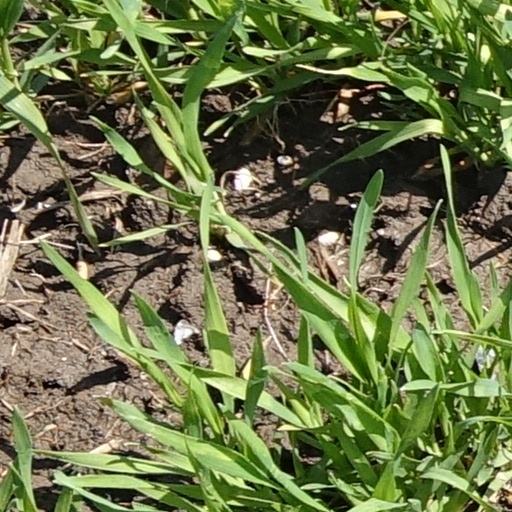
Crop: wheat